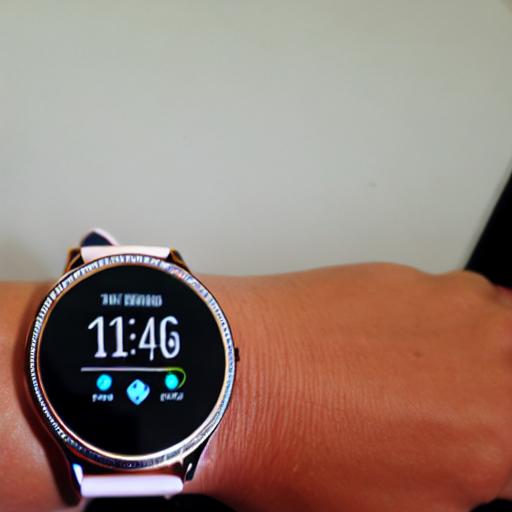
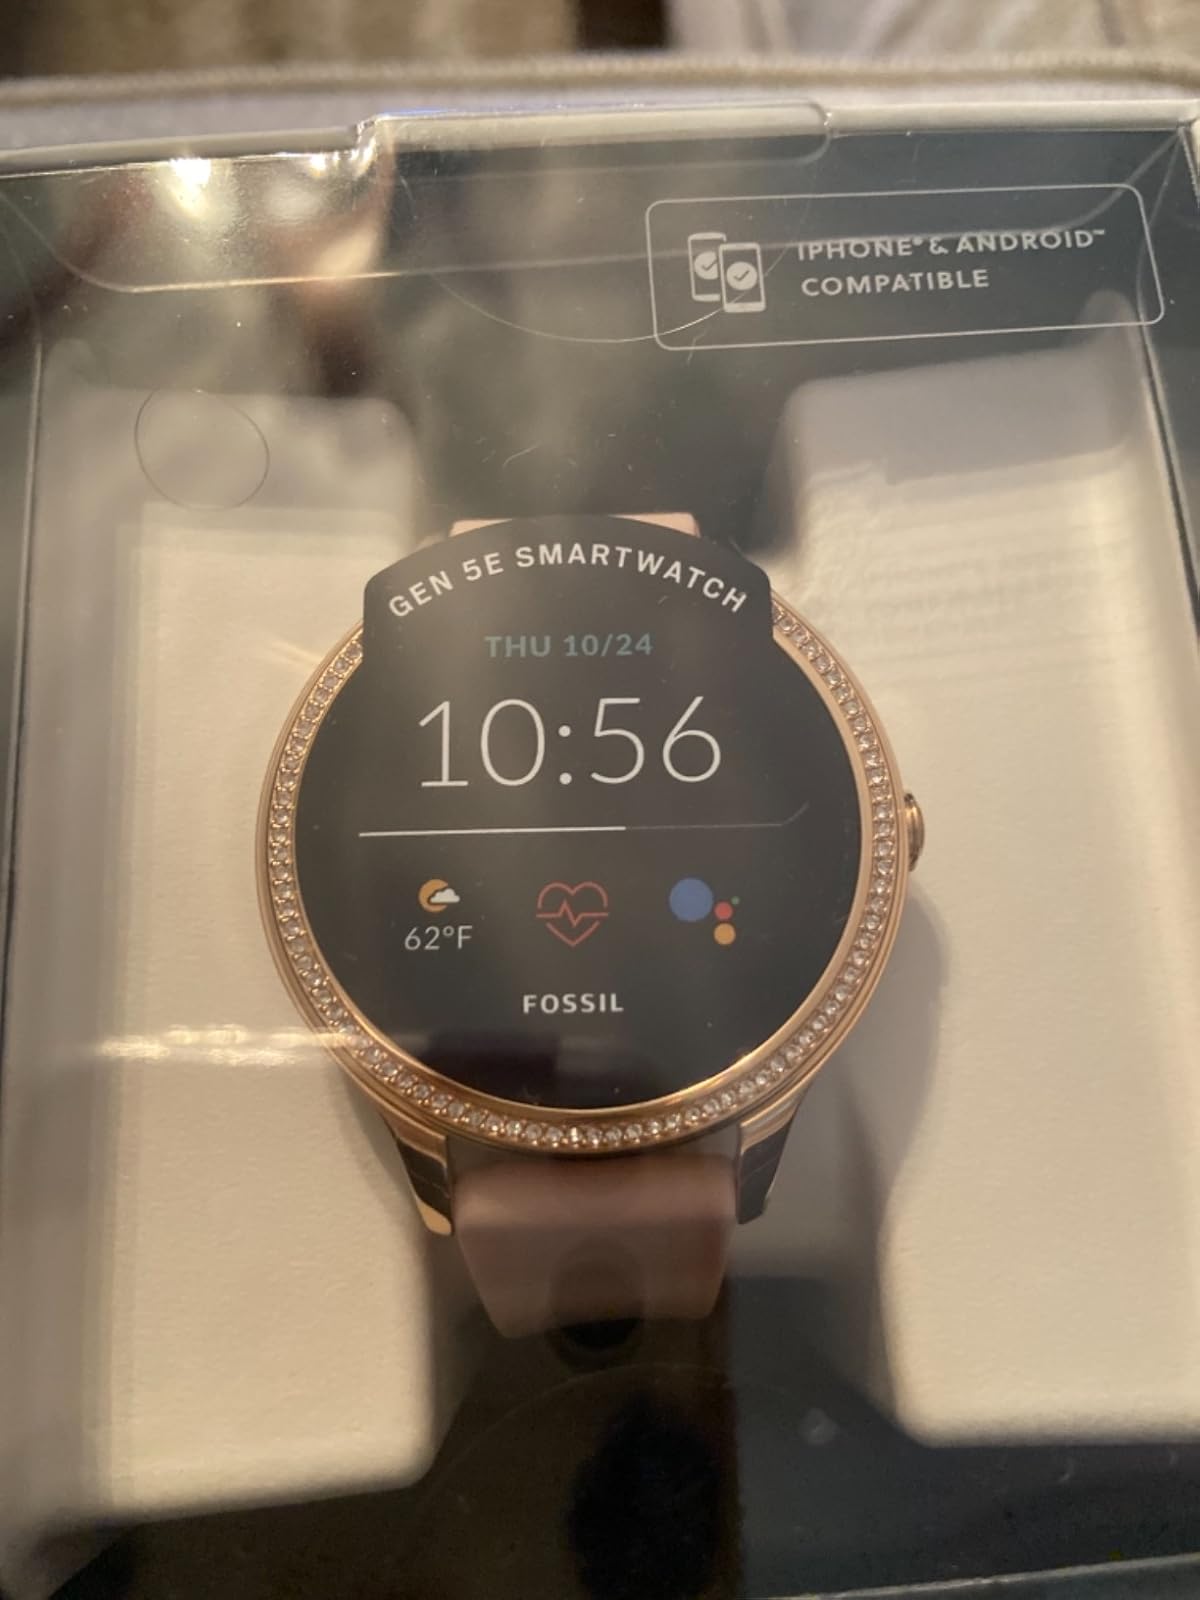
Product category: smartwatch
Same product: no